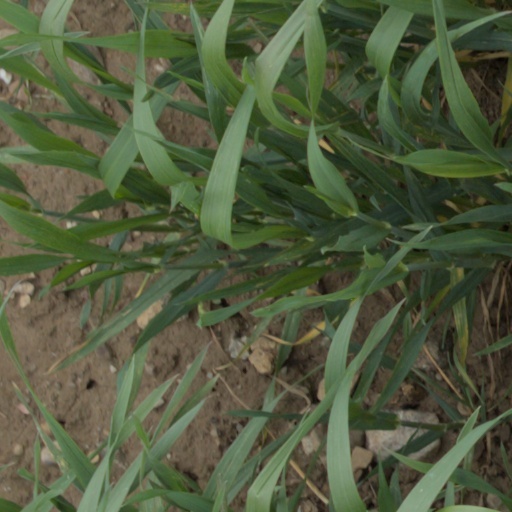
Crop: wheat